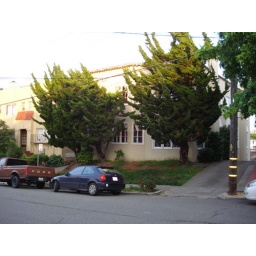
The street is tree-lined and very quiet. There is one car garage in the back.